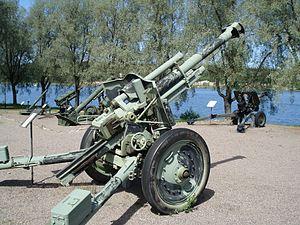
Le 10,5-cm-leichte FeldHaubitze 18, abrégé 10,5 cm leFH 18 ou leFH18, est un obusier allemand de la Seconde Guerre mondiale.